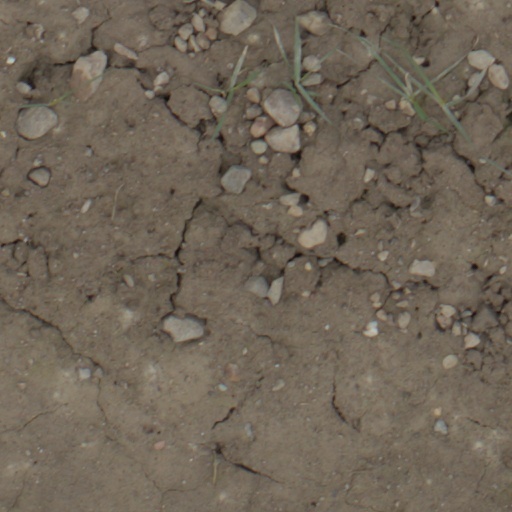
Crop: wheat